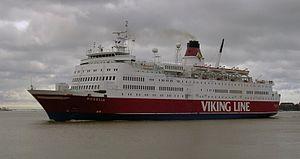
Le M/S Rosella est un « cruiseferry » de la compagnie finlandaise Viking Line, opérant sur la route entre Helsinki et Tallinn. Il a été construit en 1979 dans les chantiers Wärtsilä à Turku, Finlande.